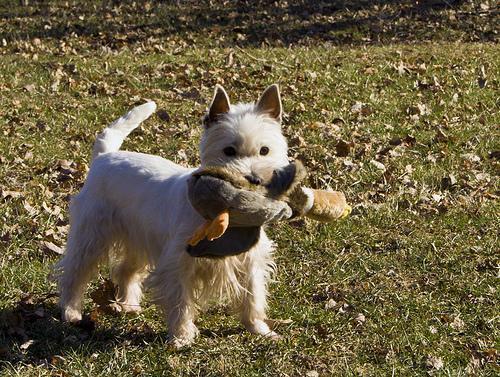
West_Highland_white_terrier